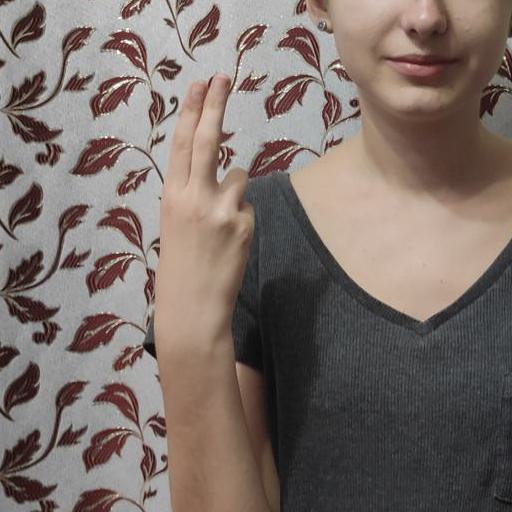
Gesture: two_up_inverted